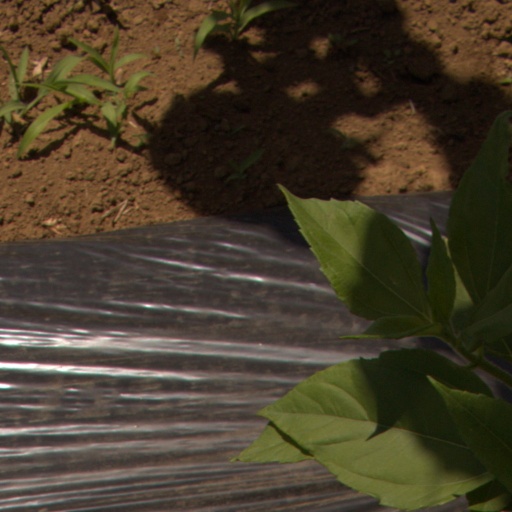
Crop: Jerusalem artichoke